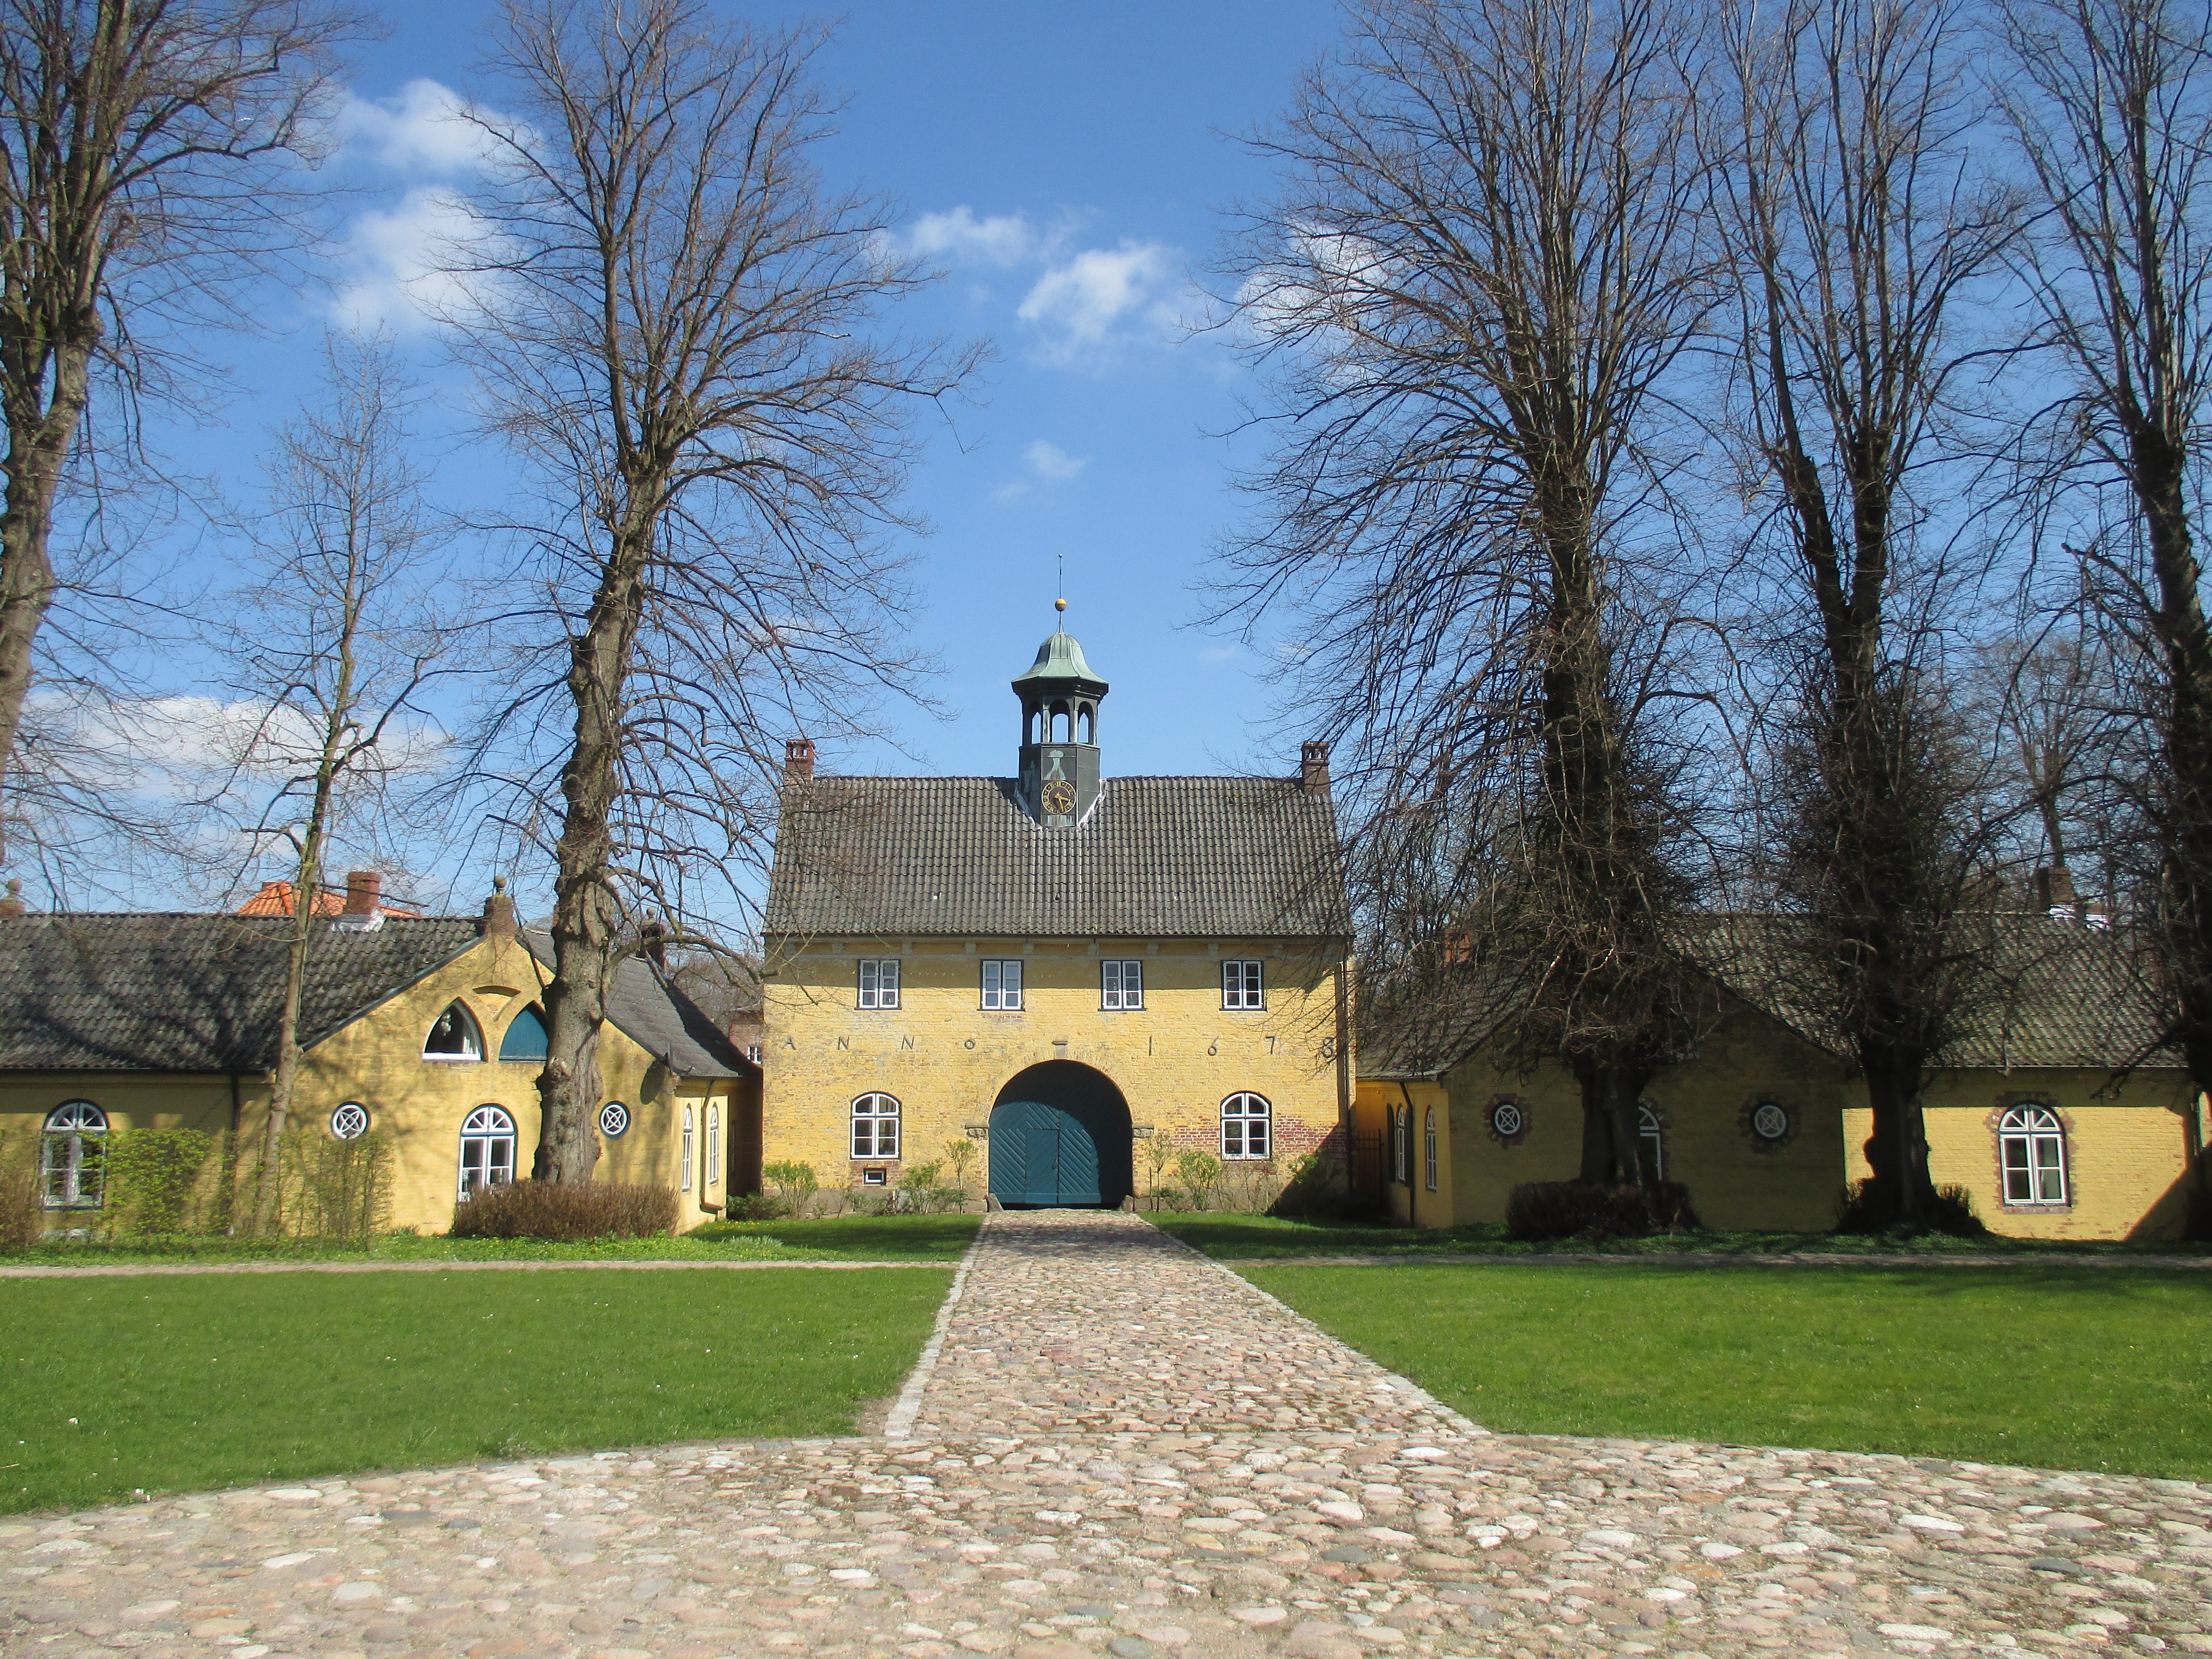
manor, building, chateau, home, church, chapel, place of worship, trees, monastery, estate, historically, away, mecklenburg, manor house, rural area, gatehouse, stately home, jersbek